Luke 24

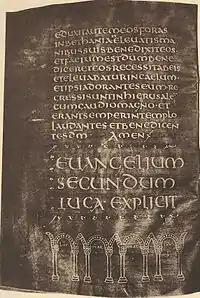
The end (explicit) of the Gospel of Luke in Codex Brixianus from 6th century

Luke's gospel ends where it began, in the temple.